Tobias Meinhart

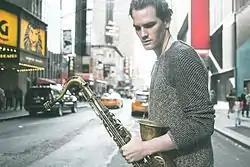
Tobias Meinhart in New York City

Tobias Meinhart (born 1983 in Regensburg) is a German modern jazz soprano and tenor saxophonist and composer.